Ridgefield station (New York, New Haven, and Hartford Railroad)

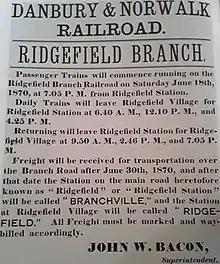
1870 poster announcing the opening of the Ridgefield Branch.

In 1869, LeGrand Lockwood, then the president of the Danbury and Norwalk Railroad, had the Ridgefield Branch constructed in order to stop rival companies from building through the town of Ridgefield. Nevertheless, the branch's construction would prove to be one of the most difficult rail operations in the state. Construction was made difficult by grades nearly 120 feet per mile climbing out of the narrow Norwalk River valley. Additionally, the line's construction costed at least $250,000 ($5,654,790.08 in 2022) and was serving a town which at that time was home to just 1,919 people. On June 25, 1870, the final rail was laid and trains began running on the branch, with coincidentally, construction on the Ridgefield station also being completed on that same day.